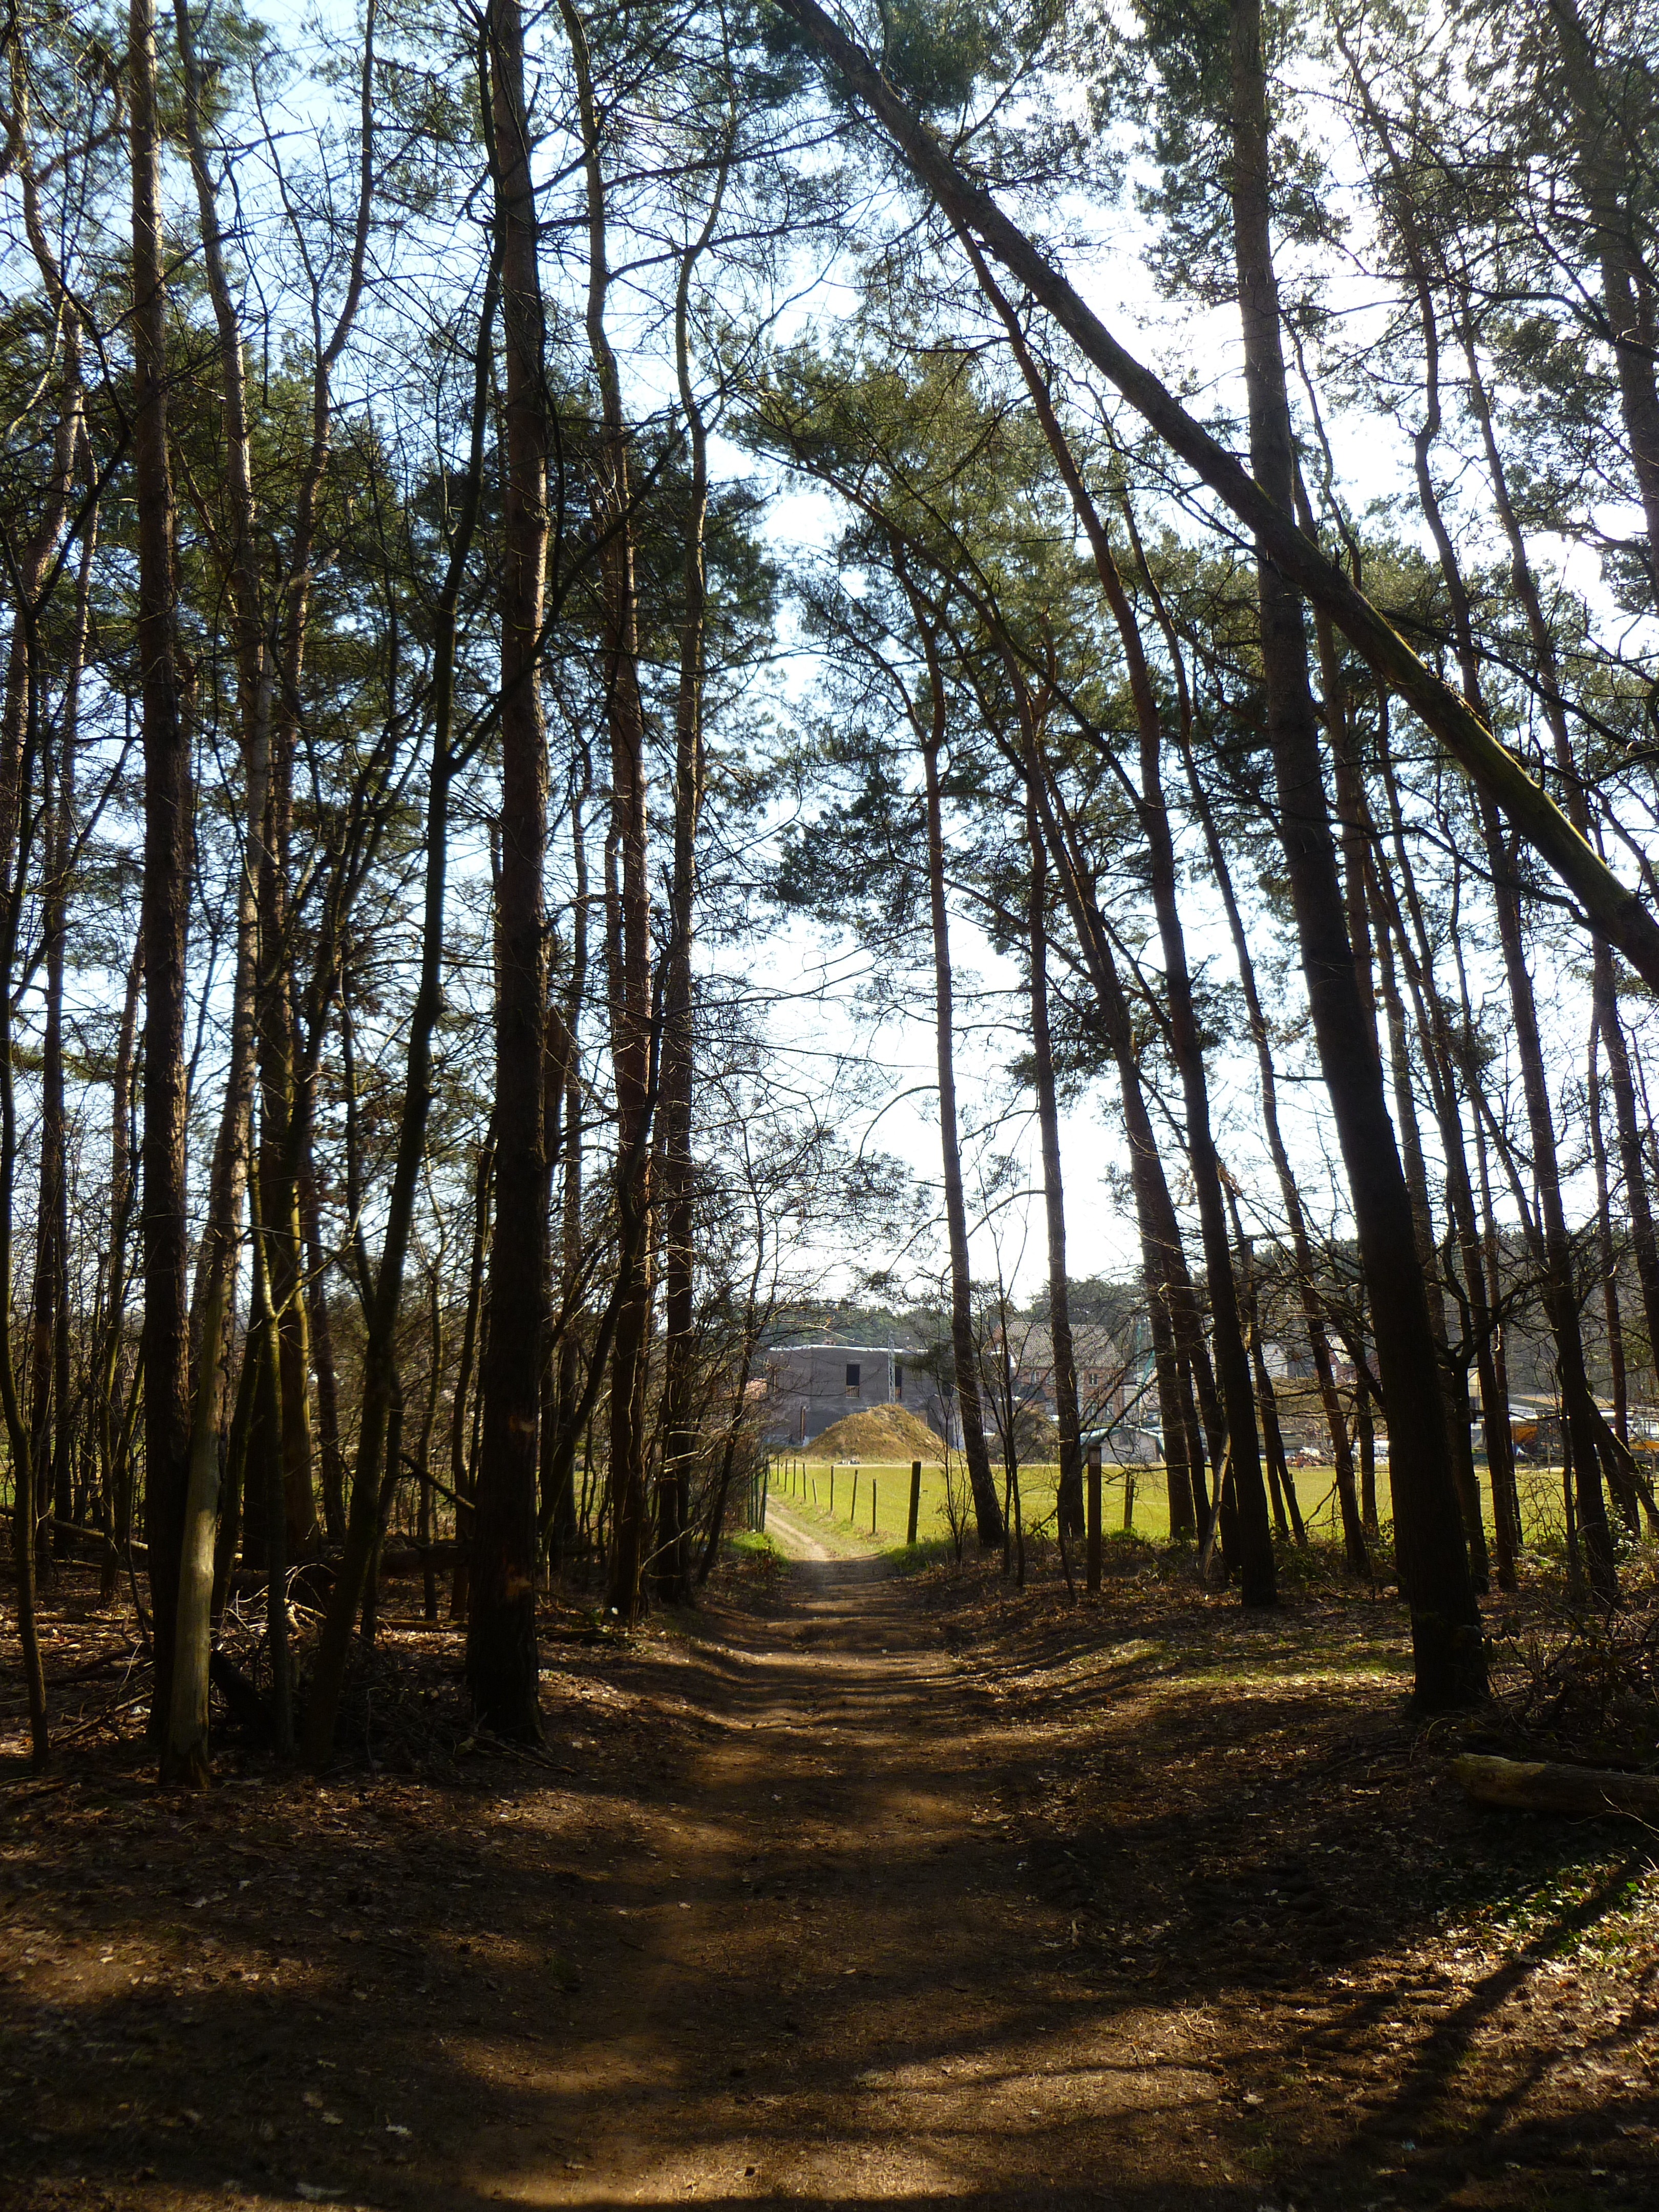
tree, nature, forest, path, wilderness, plant, wood, road, sunlight, leaf, alley, rose, spring, autumn, plantation, grove, woodland, habitat, ecosystem, rural area, clear blue sky, natural environment, woody plant, temperate coniferous forest